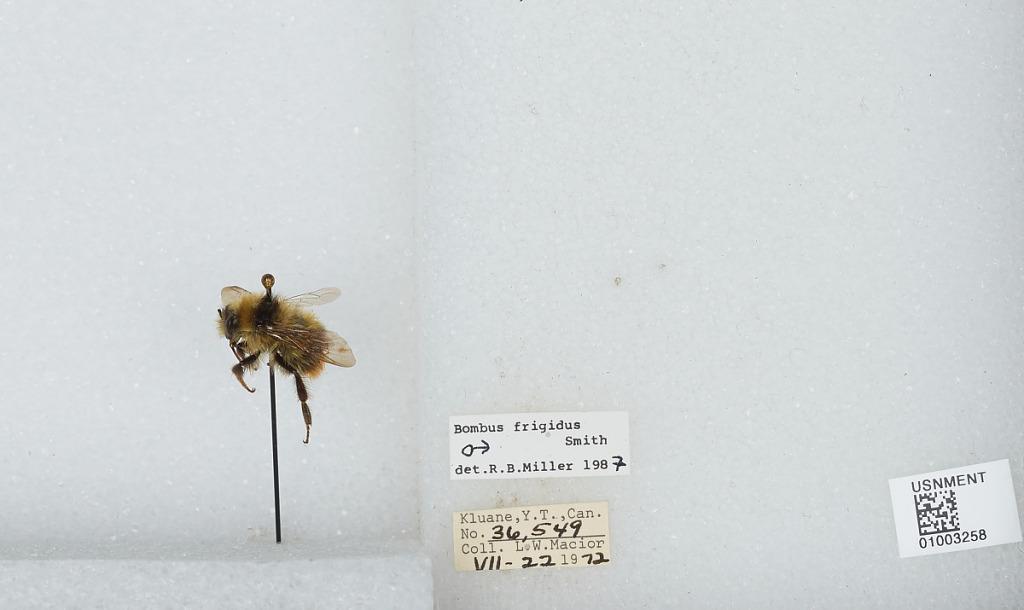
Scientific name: Bombus (Pyrobombus) frigidus Smith
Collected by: L. Macior
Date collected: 1972-7-22
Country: Canada
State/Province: Yukon Territory
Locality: Kluane
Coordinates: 60.75, -139.5
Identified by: Miller, R. B.